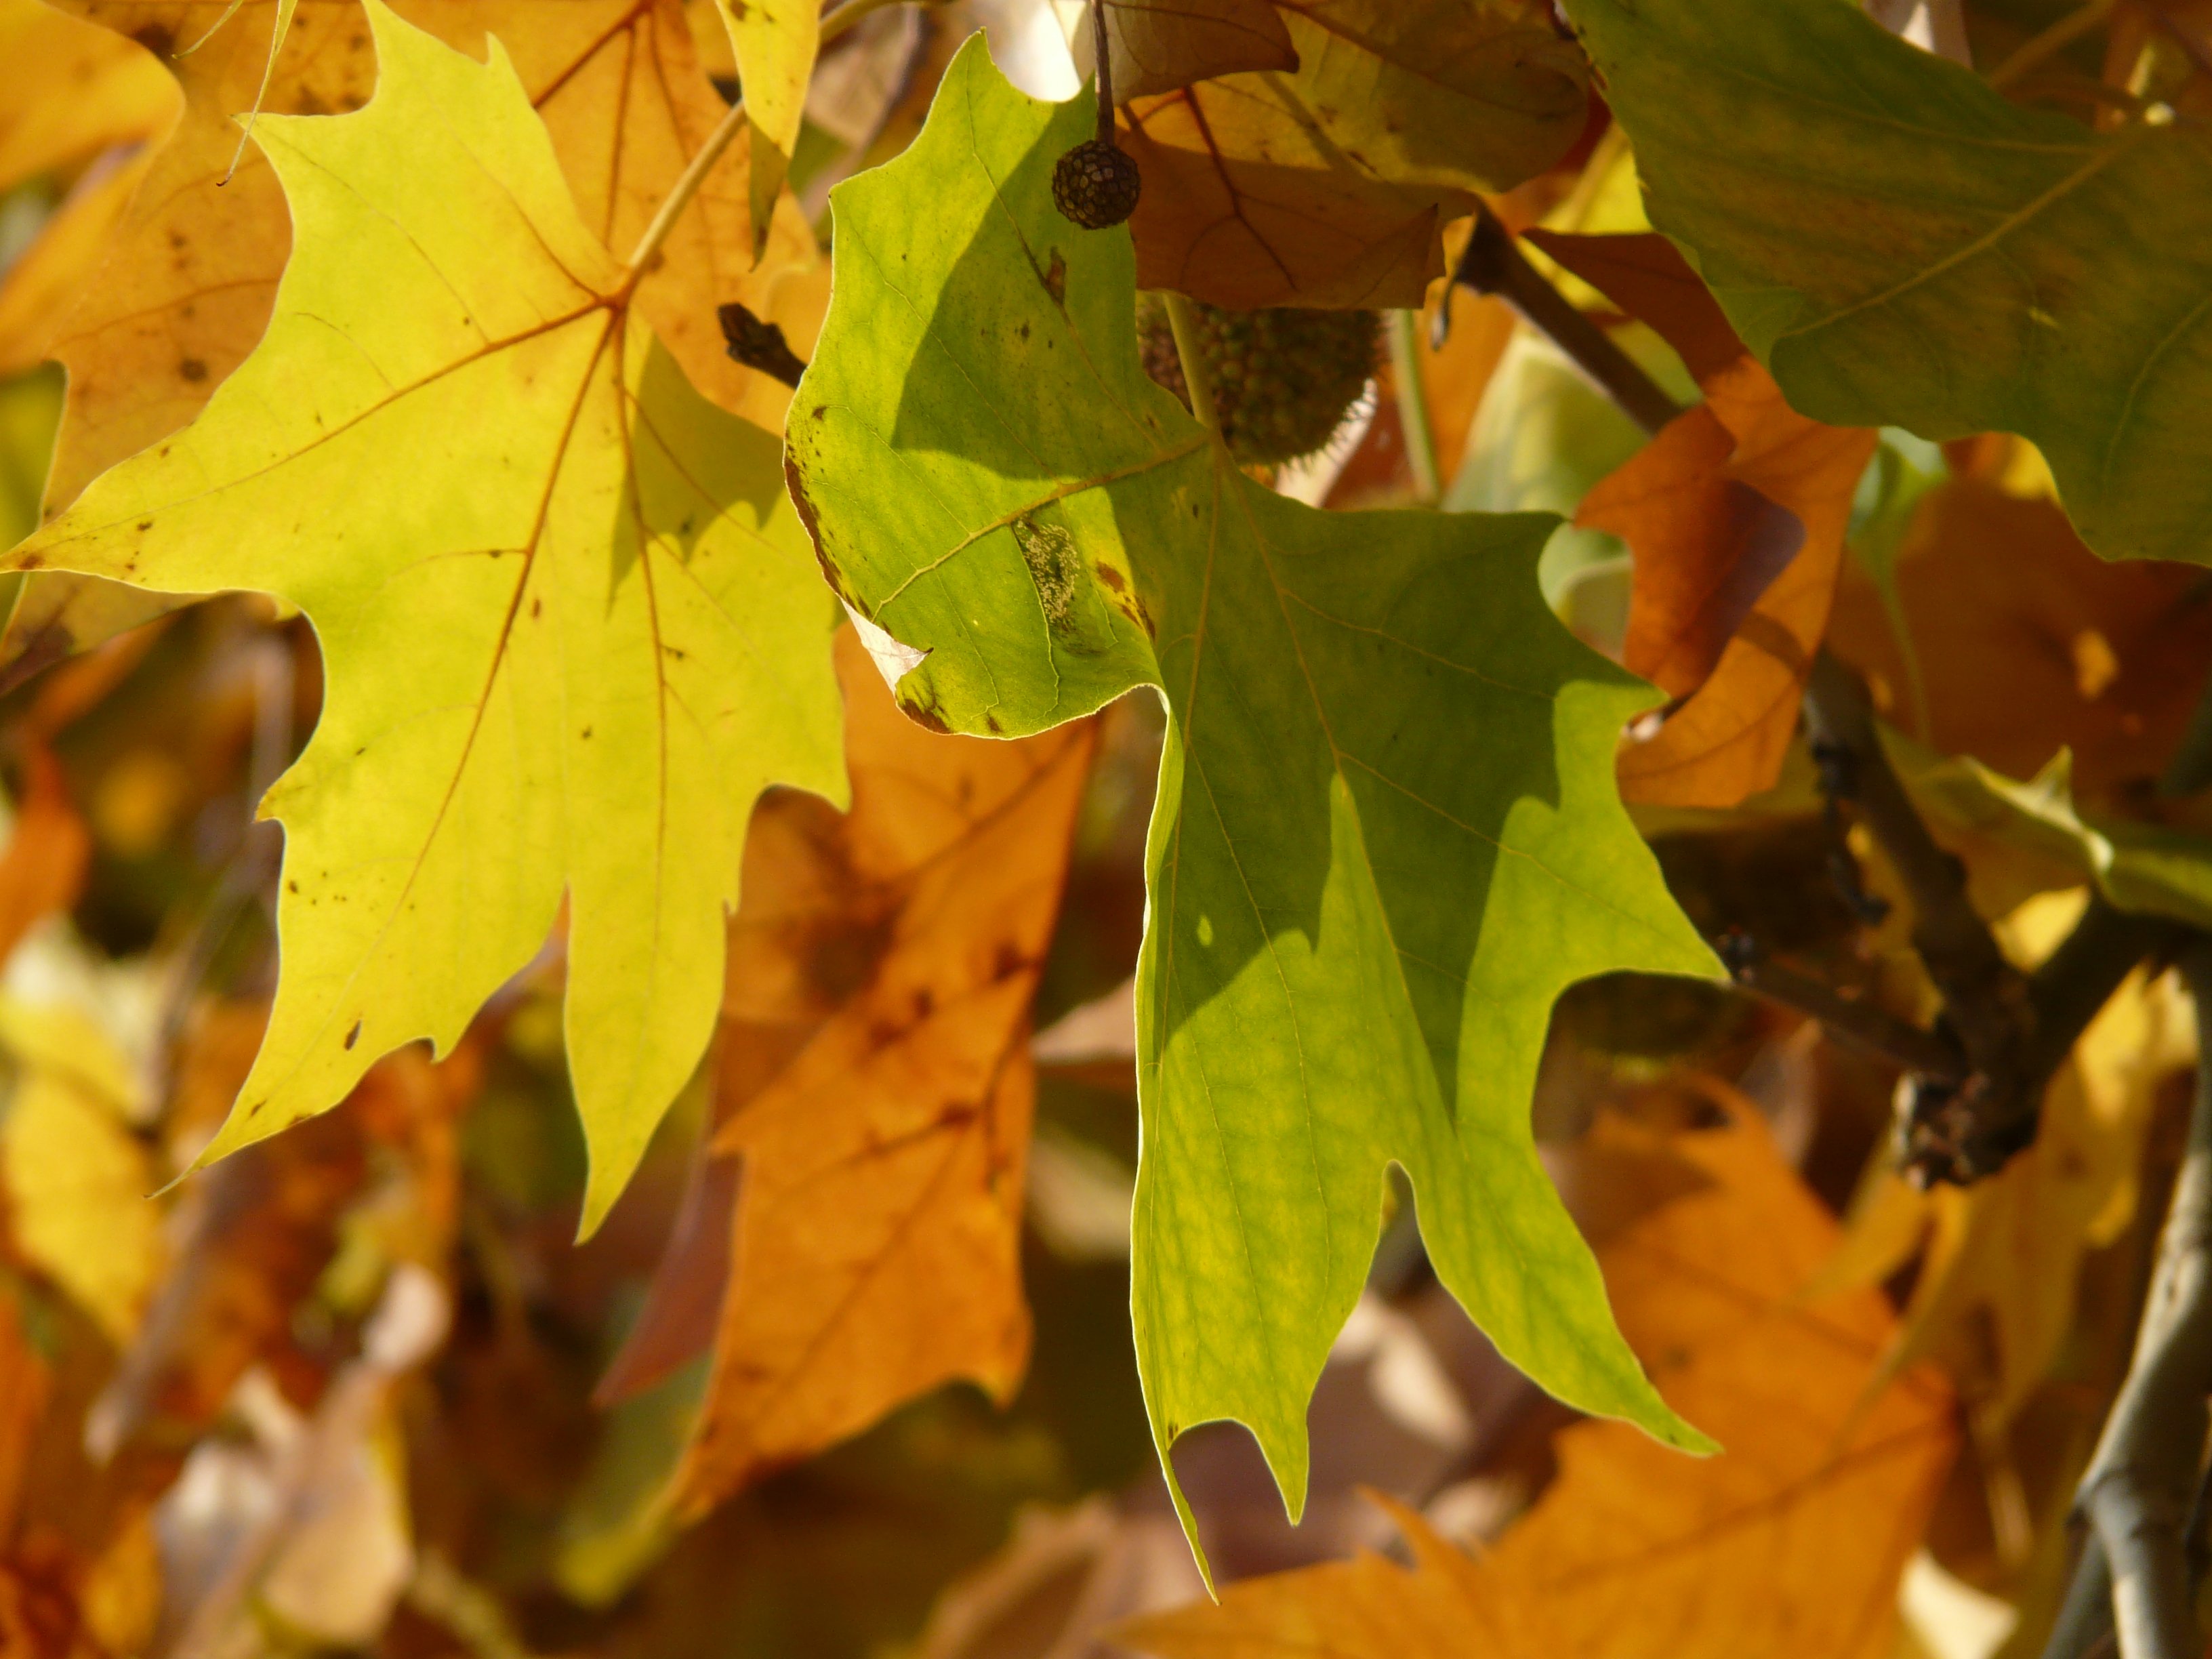
tree, branch, plant, sun, fruit, sunlight, leaf, plane, golden, color, autumn, colorful, yellow, season, maple, maple tree, maple leaf, leaves, bright, deciduous, autumn forest, back light, flowering plant, maidenhair tree, plant stem, woody plant, land plant, platanaceae, maple leaved plane, platanus hispanica, bastard plane, common plane, hybrid plane, london plane